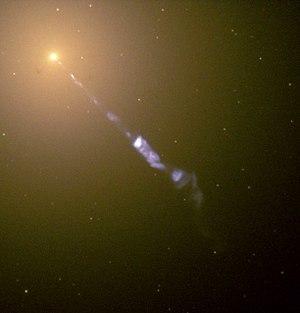
La relativité générale est une théorie de la gravitation qui a été développée par Albert Einstein entre 1907 et 1915. Selon la relativité générale, l'attraction gravitationnelle que l'on observe entre les masses est provoquée par une déformation de l'espace et du temps par ces masses.
Une vitesse supraluminique est une vitesse supérieure à la celle de la lumière.
En astrophysique, un trou noir est un objet céleste si compact que l'intensité de son champ gravitationnel empêche toute forme de matière ou de rayonnement de s’en échapper.
Une galaxie est un assemblage d'étoiles, de gaz, de poussières, de vide et peut-être essentiellement de matière noire, contenant parfois un trou noir supermassif en son centre.
Une radiogalaxie est une galaxie dont la plus grande partie de l'énergie émise ne provient pas des composantes d'une galaxie « normale ». Elle est l'une des six principales catégories de galaxies actives.
Un jet astrophysique est un phénomène très souvent observé en astronomie, lorsque des nuages de matière se forment le long de l’axe de rotation d’un objet compact. Alors que les jets sont toujours le sujet de recherches en cours pour comprendre leur formation et leur fonctionnement, les deux hypothèses les plus probables de leur origine sont les interactions dynamiques à l’intérieur d’un disque d'accrétion, ou un procédé en lien avec un objet central très dense. Lorsque la matière est éjectée à une vitesse proche de la vitesse de la lumière, ces objets sont appelés « jets relativistes », à cause des effets importants de la relativité restreinte. Les plus grands jets sont ceux qui proviennent des trous noirs dans les galaxies actives telles que les quasars ou les radiogalaxies. D'autres systèmes peuvent également abriter des jets tels que les étoiles variables cataclysmiques, les binaires X et les étoiles variables de type T Tauri. Les objets de Herbig-Haro sont générés par les interactions des jets dans le milieu interstellaire. Les jets bipolaires ou jets peuvent aussi être liés aux proto-étoiles, ou aux étoiles évoluées appelées protonébuleuses planétaires.
En astronomie, une galaxie active est une galaxie abritant un noyau actif. Ce noyau est une région compacte localisée au centre de la galaxie et dont la luminosité est beaucoup plus intense que la normale dans au moins quelque domaine du spectre électromagnétique, avec des caractéristiques qui montrent que cette forte luminosité n'est pas d'origine stellaire. Le rayonnement du NAG résulterait théoriquement de l'accrétion par un trou noir supermassif situé au centre de la galaxie-hôte. Les NAG sont les sources continues de rayonnement électromagnétique les plus lumineuses de l'univers, et comme telles permettent la détection d'objets distants; leur évolution en fonction du temps cosmique constitue aussi des contraintes aux modèles cosmologiques.
Messier 87 est une galaxie elliptique supergéante. Elle a été découverte en 1779 par l'astronome allemand Johann Gottfried Koehler. Située à 15,4 ± 0,6 Mpc de la Terre, c'est la plus grande et la plus lumineuse des galaxies de l'amas de la Vierge. Contrairement aux galaxies spirales en forme de disque, Messier 87 n'a pas de bande de poussière et a une forme elliptique. En son cœur, elle possède un trou noir supermassif qui constitue l'élément principal d'un noyau galactique actif, une forte source de rayonnement dans toutes les longueurs d'onde particulièrement de micro-ondes. Un jet de plasma énergétique émerge du cœur et s'étend sur au moins 5 000 années-lumière.
En astronomie, le mouvement supraluminique est un mouvement qui semble dépasser la vitesse de la lumière et qui est observé dans certaines radiogalaxies, dans des objets BL Lacertae, dans les quasars et, plus récemment, dans des sources galactiques appelées microquasars. Toutes ces zones sont soupçonnées de contenir un trou noir responsable de l'éjection de matière à des vitesses relativistes.
En astrophysique, un jet est un flux collimaté de matière éjecté par un objet céleste. Les jets peuvent être émis par divers objets astronomiques :